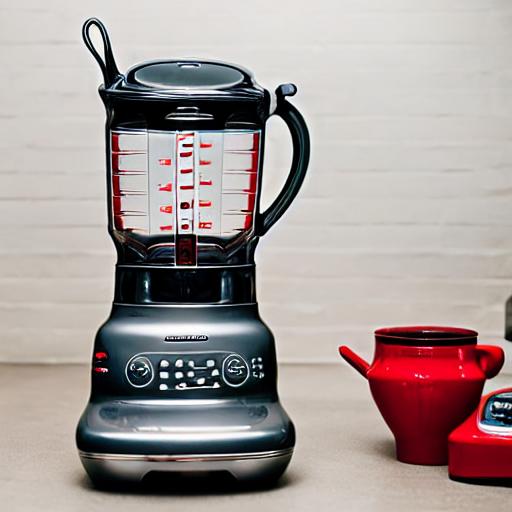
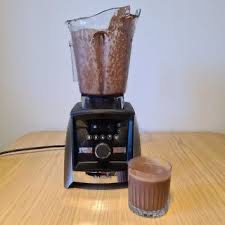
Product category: items_blender
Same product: no